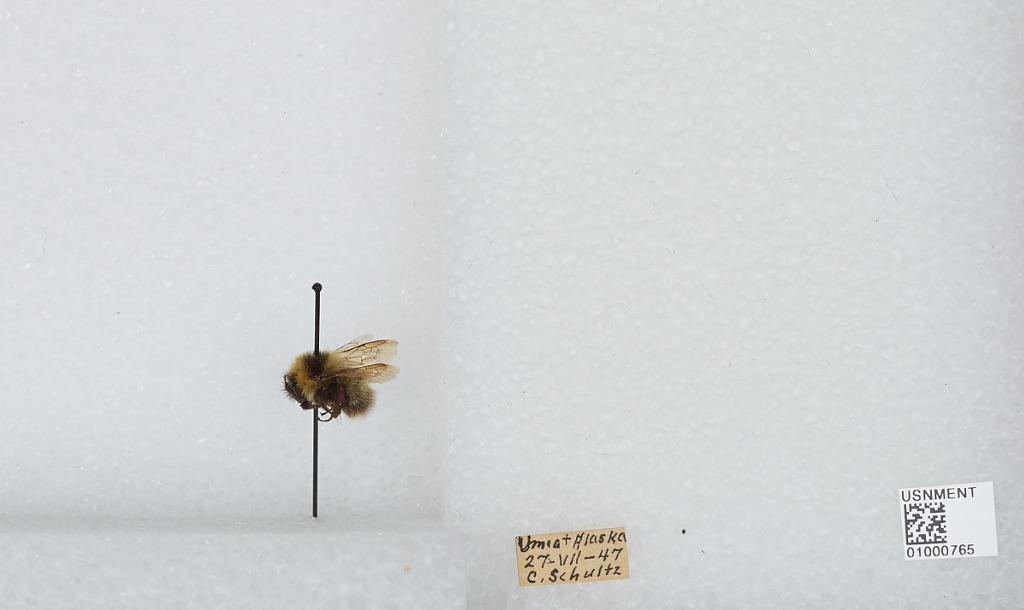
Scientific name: Bombus (Pyrobombus) jonellus (Kirby)
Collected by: C. Schultz
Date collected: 1947-7-27
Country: United States
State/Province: Alaska
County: North Slope
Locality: Umiat
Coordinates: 69.3669, -152.144